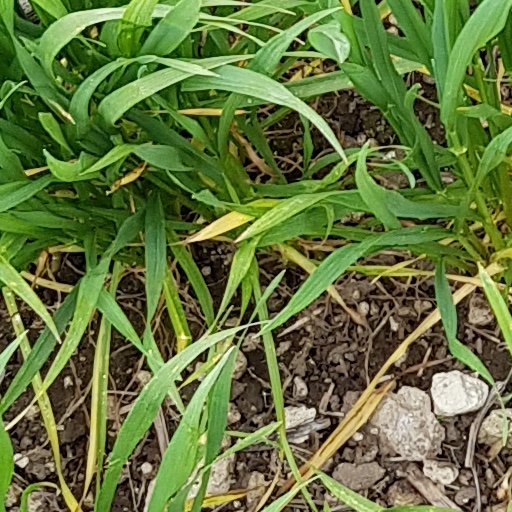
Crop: wheat